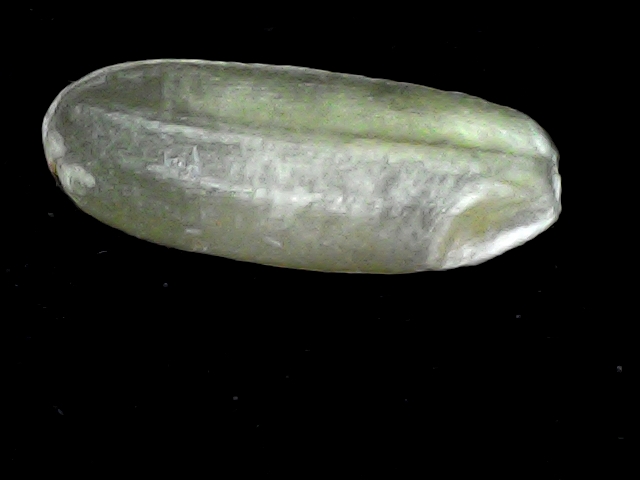
Rice variety: BR23